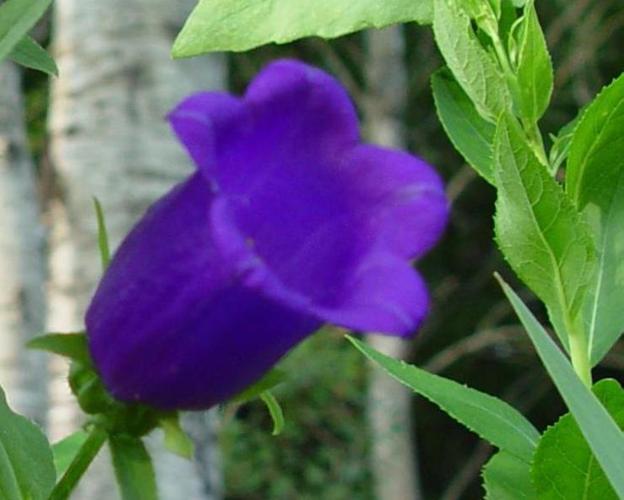
Label: canterbury bells